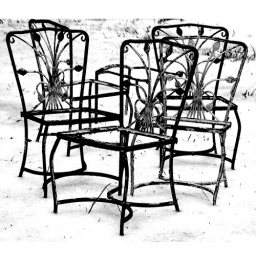
Chairs in snow 2 black and white 1